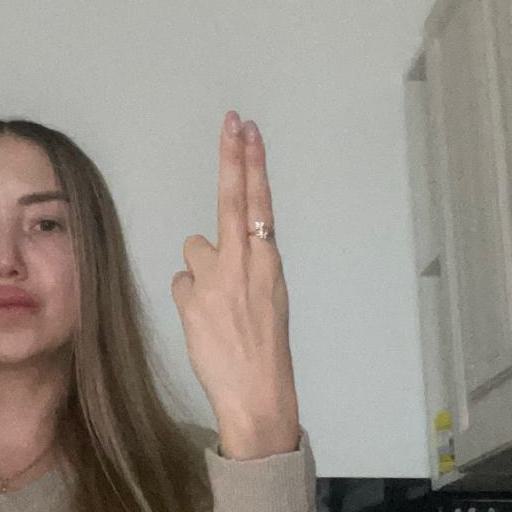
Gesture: two_up_inverted